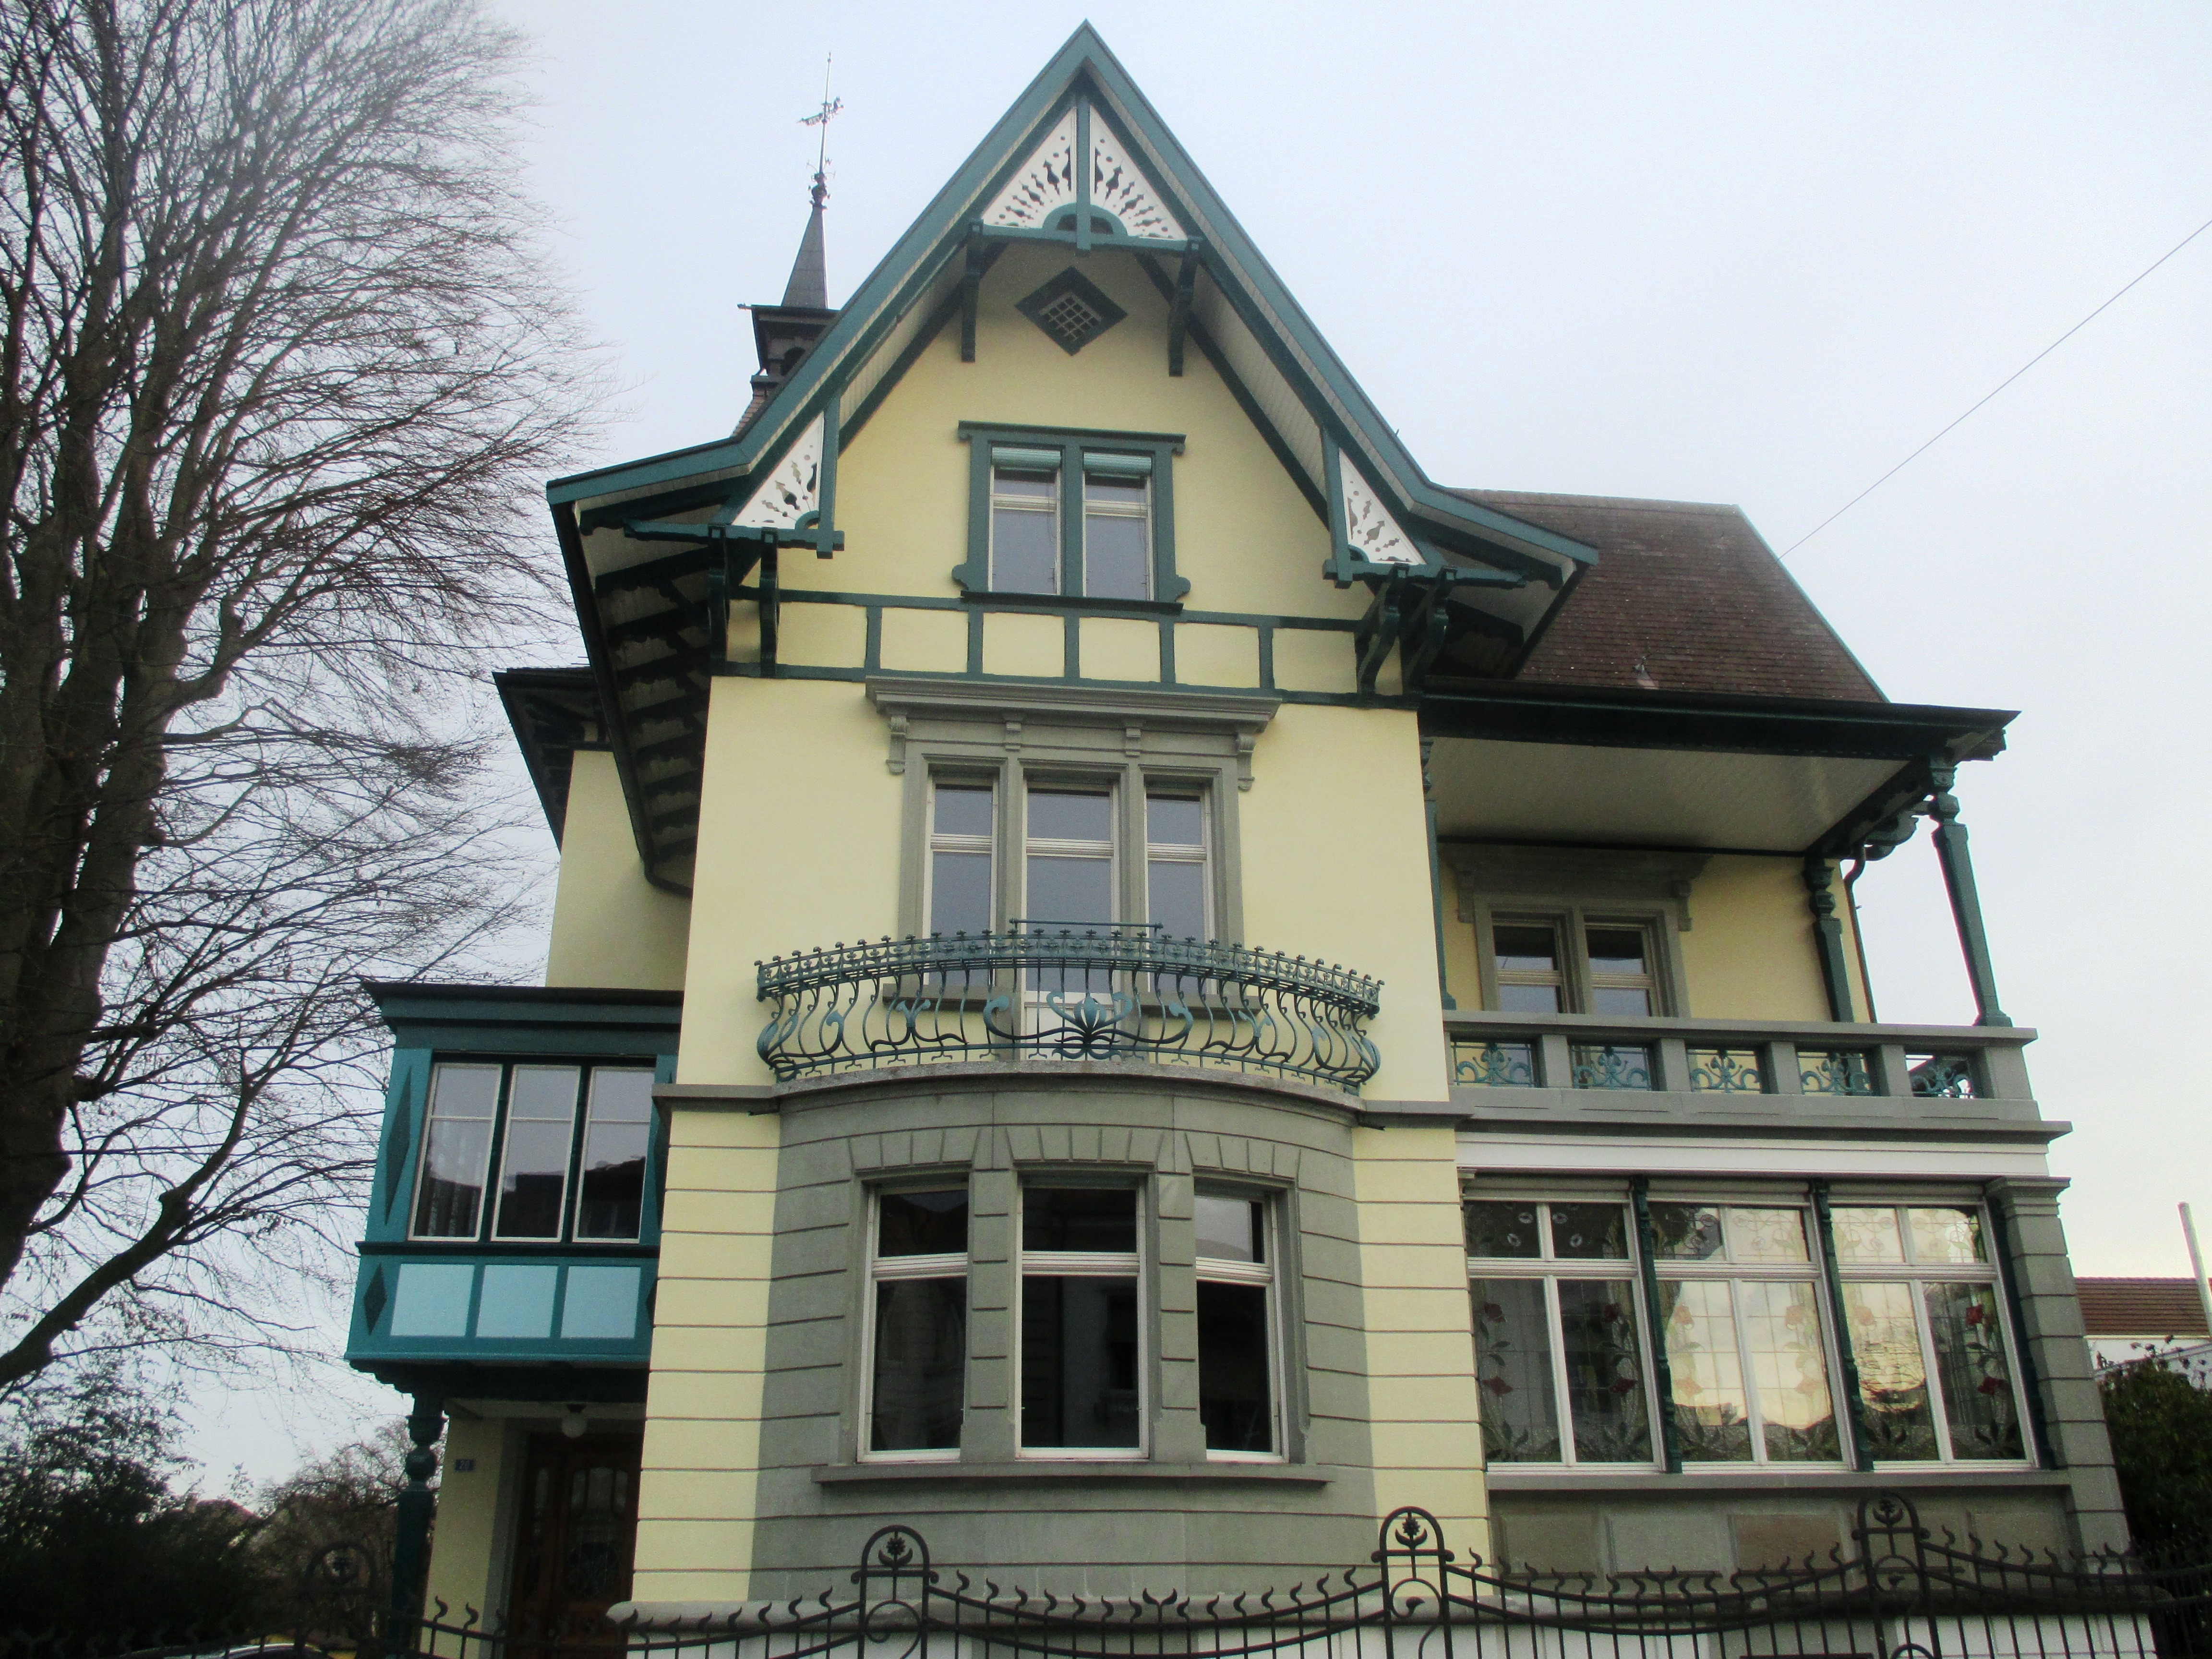
architecture, villa, mansion, house, window, roof, building, home, cottage, facade, property, switzerland, estate, art nouveau, historically, siding, residential area, outdoor structure, historic house, amriswil